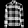
Label: Shirt